Caradrina clavipalpis

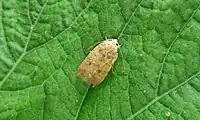
A pale mottled willow on a calabash leaf at night

The wingspan is 26–35 mm. The length of the forewings is 12–15 mm. Forewing pale to dark grey with darker dusting and sometimes tinged with ochreous; the terminal area generally fuscous; the lines starting from black costal spots; the inner and outer double, blackish, the inner minutely waved, the outer dentate; subterminal line pale, waved, preceded by a grey shade with dentate rufous marks in it; stigmata small, fuscous, the orbicular rounded, the reniform a narrow lunule, with two white dots on its inner edge and three on outer; hindwing white, the veins and termen dark grey; — in "laciniosa" Donz. the subterminal line consists of a row of three yellowish spots each extended to termen; — the form "leucoptera" Thnbg., from Scandinavia, Finland, and the Ural Mountains, has fuscous suffusion over the head, thorax, and forewing, the hindwing remaining white.